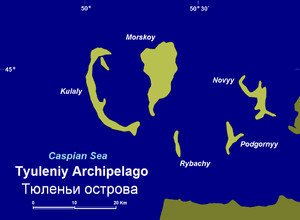
L'archipel Tyulen'i, Tüledi Araldary en kazakh, est un groupe d'îles de la mer Caspienne. Il se trouve près de la côte du Kazakhstan, à 13 km au nord-ouest de la péninsule Tyub-Karagan.